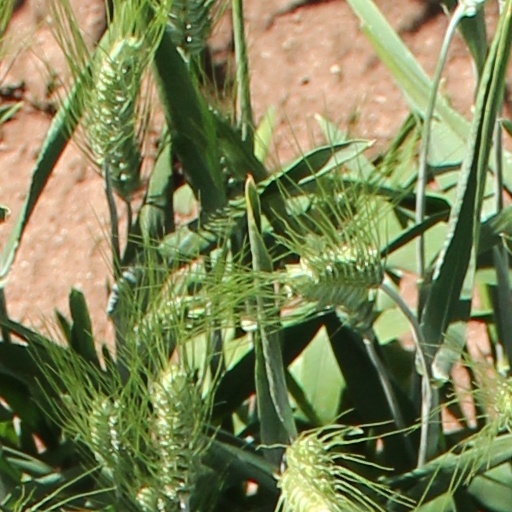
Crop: wheat